Auckland

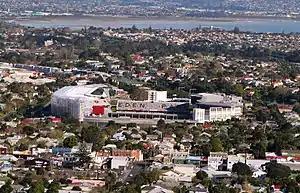
Eden Park, the largest stadium in Auckland by capacity with 50,000 seats

Important institutions include the Auckland Art Gallery, Auckland War Memorial Museum, New Zealand Maritime Museum, National Museum of the Royal New Zealand Navy, and the Museum of Transport and Technology. The Auckland Art Gallery is the largest stand-alone gallery in New Zealand with a collection of over 17,000 artworks, including prominent New Zealand and Pacific Island artists, as well as international painting, sculpture and print collections ranging in date from 1376 to the present day.